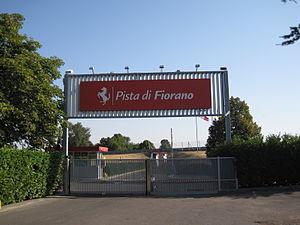
Pista di Fiorano
Le circuit de Fiorano est la piste d'essais officielle du constructeur italien de voitures de sport Ferrari. Il est situé à Fiorano Modenese, dans la province de Modène, en Émilie-Romagne, limitrophe de Maranello, siège historique des usines du constructeur au « cheval cabré » et de la Scuderia Ferrari.